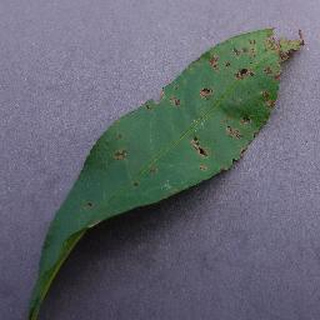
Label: peach_bacterial_spot